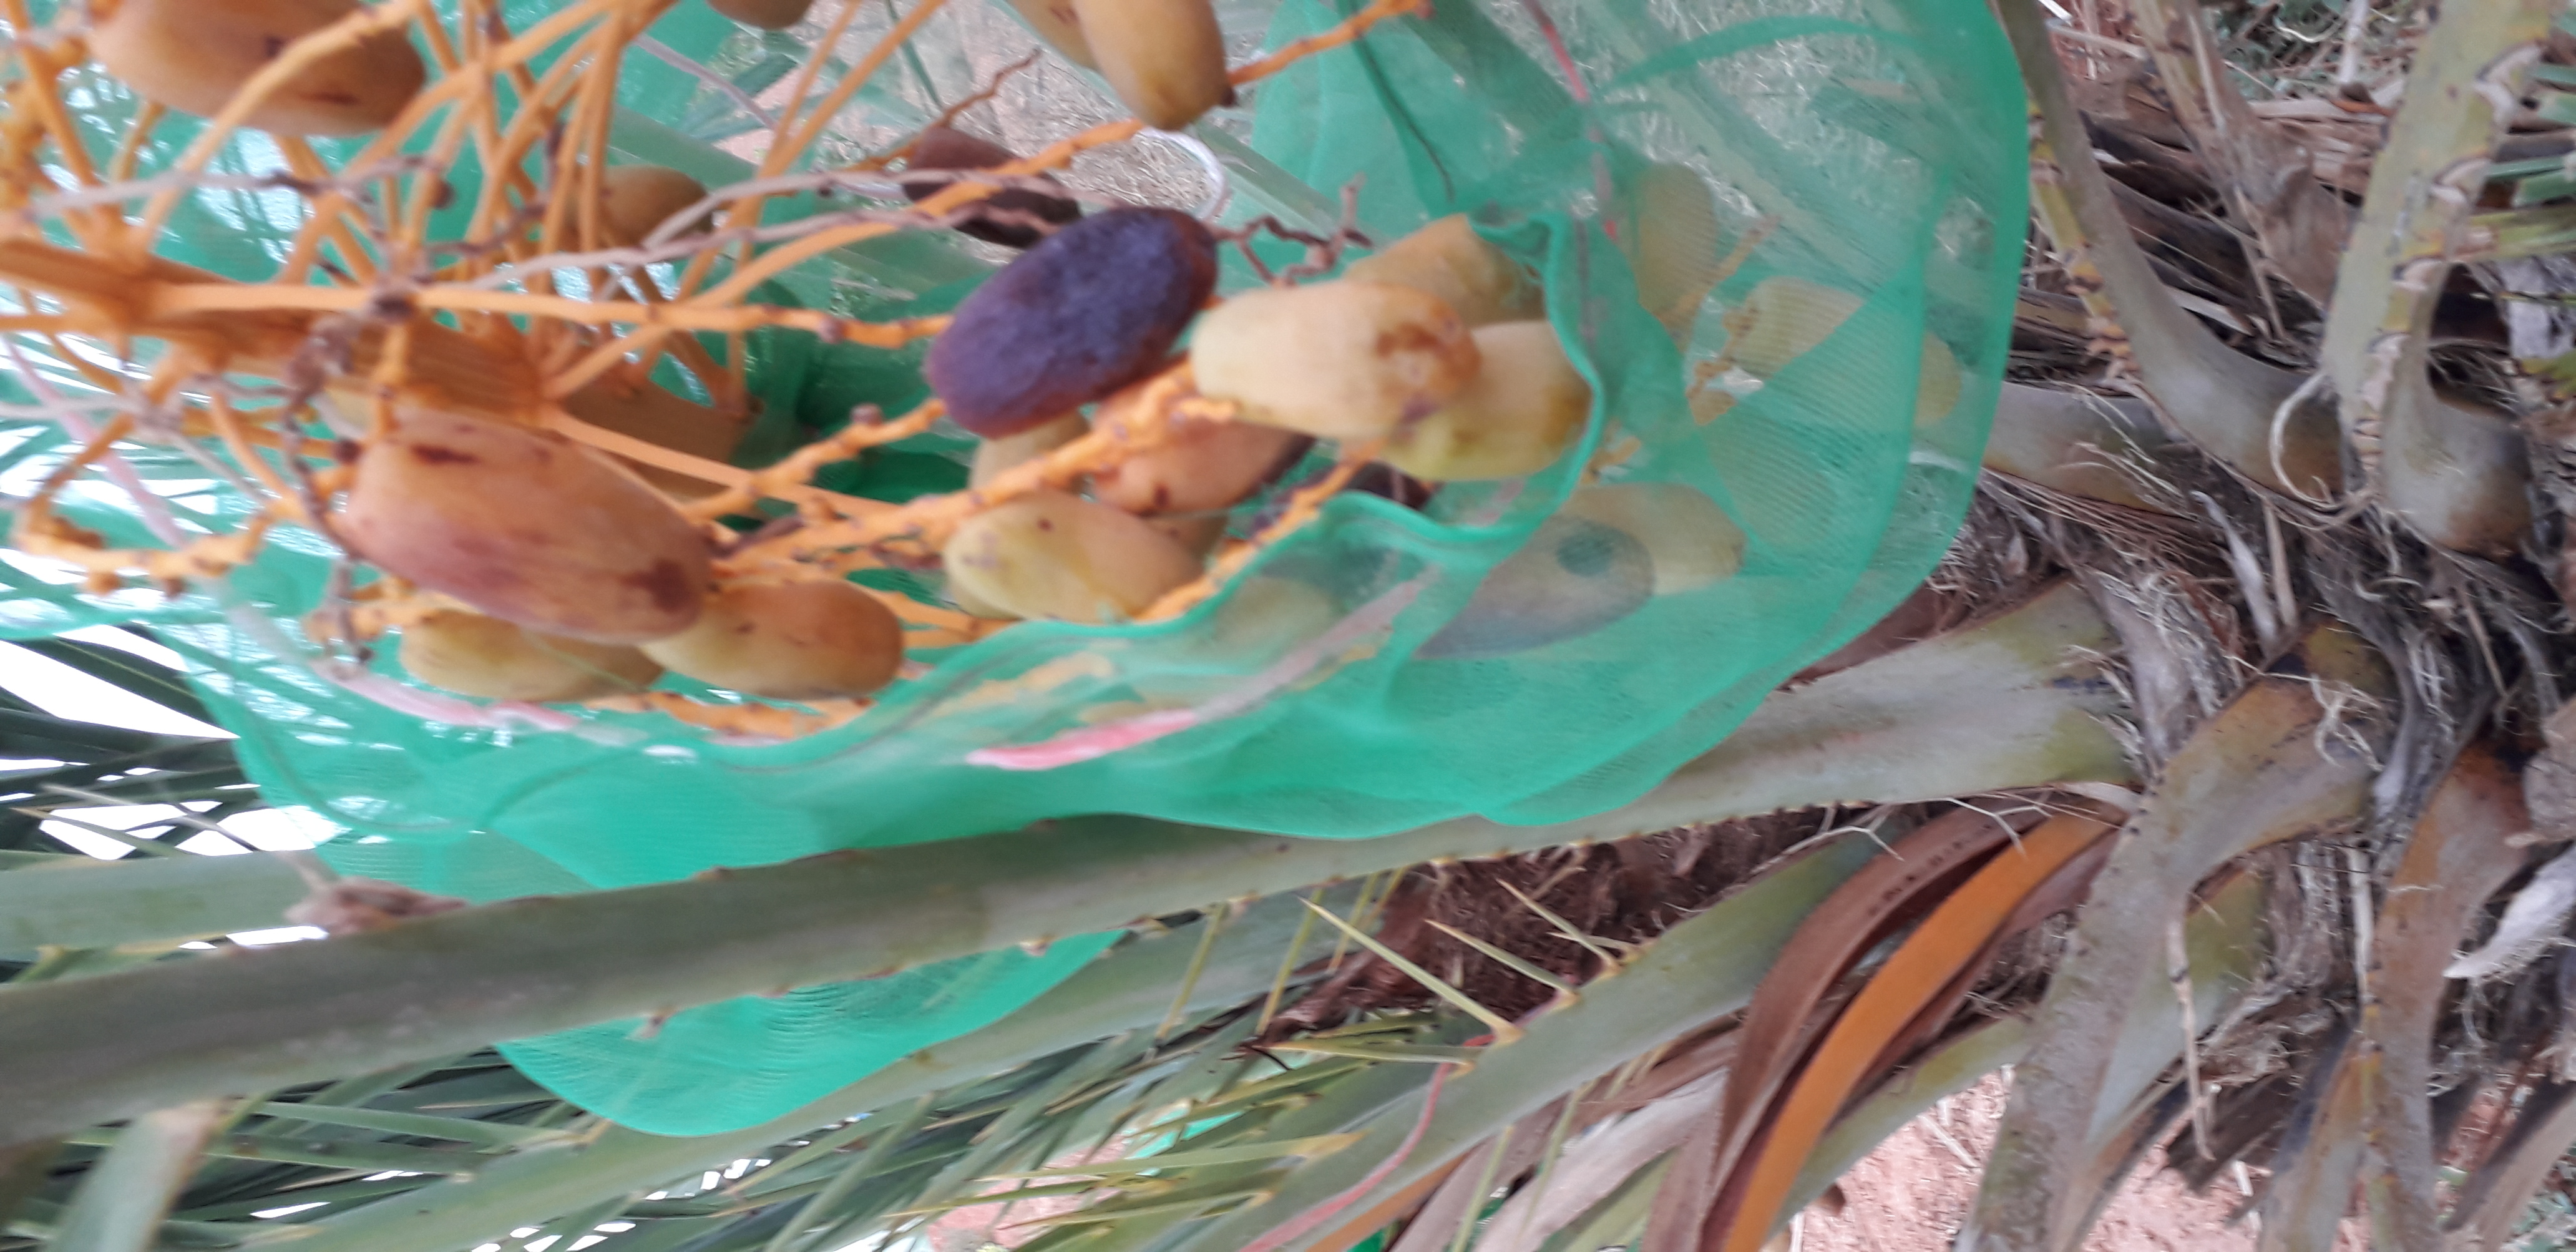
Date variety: Boumajhoul